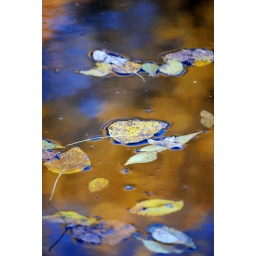
An attempt at an abotract of leaves floating on a golden coloured backdrop of tree leaves being reflected in the water.